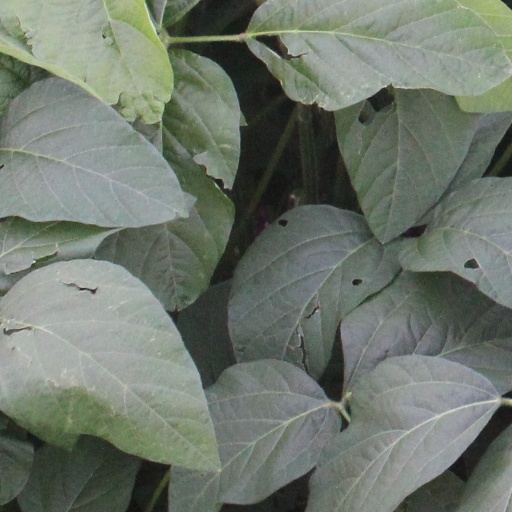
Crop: soybean